Messerschmitt Me 209

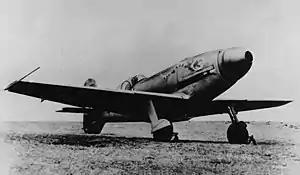
Messerschmitt Me 209 V4

The first Messerschmitt Me 209 was a single-engine racing aircraft designed and produced by the German aircraft manufacturer Messerschmitt. It successfully established several new speed records.